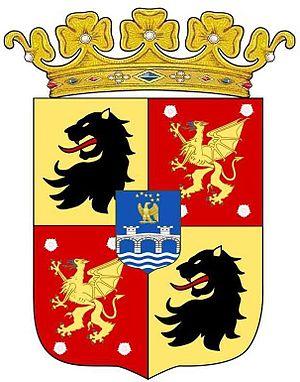
Blason de Carl Bernadotte à partir de 1937 - Blasonnement donné sur le net
Carl Bernadotte, né le 10 janvier 1911 à Stockholm et mort le 27 juin 2003 à Malaga, plus connu sous le nom de prince Carl, duc d'Östergötland est un prince suédois. C'est le plus jeune enfant et le seul fils du prince Charles de Suède et de la princesse Ingeborg de Danemark.
Cette liste des familles contemporaines de la noblesse belge ne retient que les familles subsistantes faisant partie officiellement de la noblesse belge avec un principe légal de noblesse héréditaire, à l'exclusion des familles de nationalité belge de noblesse non reconnue ou de noblesse étrangère n'ayant pas introduit une requête d'incorporation dans la noblesse auprès de S.M. le roi des Belges.